Armenia

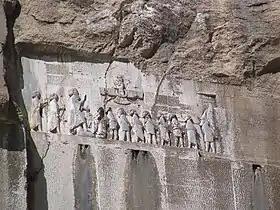
Behistun Inscription of Darius I mentioning Armenia. 6th century BC.

The first human traces are supported by the presence of Acheulean tools, generally close to the obsidian outcrops more than 1 million years ago. The most recent and important excavation is at the Nor Geghi 1 Stone Age site in the Hrazdan river valley. Thousands of 325,000 year-old artifacts may indicate that this stage of human technological innovation occurred intermittently throughout the Old World, rather than spreading from a single point of origin (usually hypothesized to be Africa), as was previously thought.